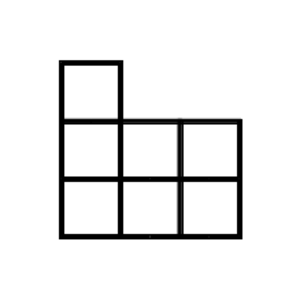
Diagramme de Ferrer de la partition 331
Les tableaux de Young sont des objets combinatoires qui jouent un rôle important en théorie des représentations des groupes et dans la théorie des fonctions symétriques. Ils permettent en particulier de construire les représentations irréductibles du groupe symétrique, ainsi que celles du groupe général linéaire sur le corps des complexes. Les tableaux de Young ont été introduits par Alfred Young, un mathématicien de l'université de Cambridge, en 1900. Ils ont été appliqués à l'étude du groupe symétrique par Georg Frobenius en 1903. Leur théorie a été développée par de nombreux mathématiciens, parmi lesquels Percy MacMahon, W. V. D. Hodge, G. de B. Robinson, Gian-Carlo Rota, Alain Lascoux, Marcel-Paul Schützenberger et Richard P. Stanley.